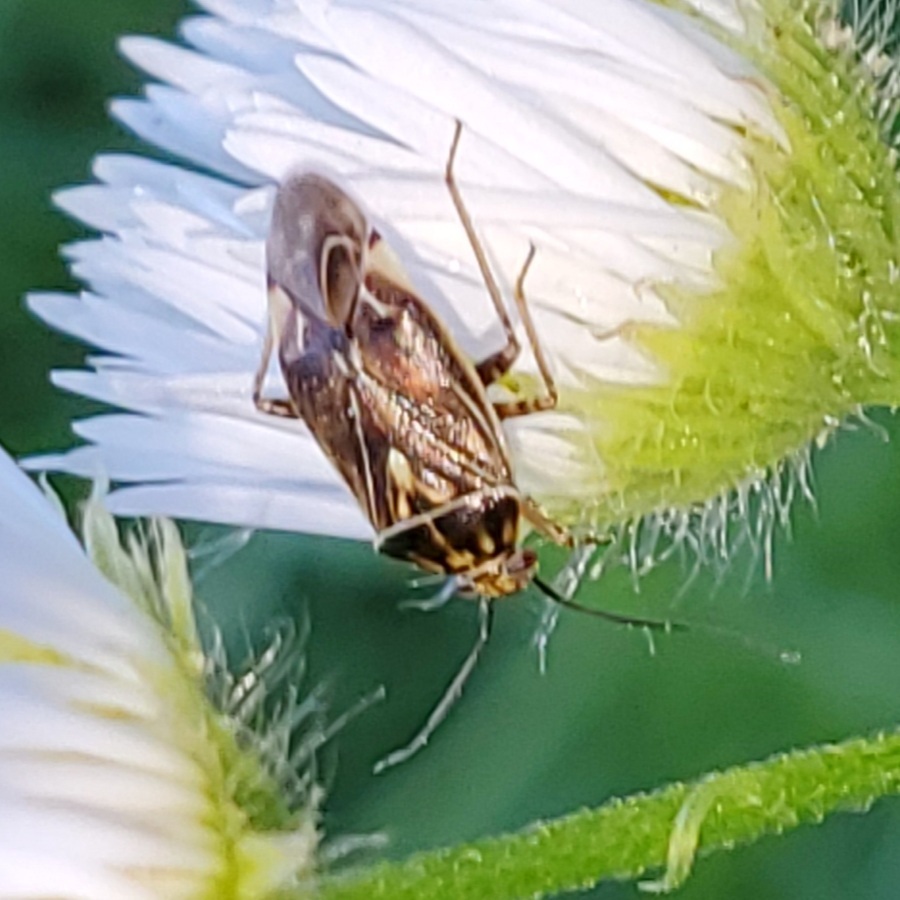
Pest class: lygus_bug